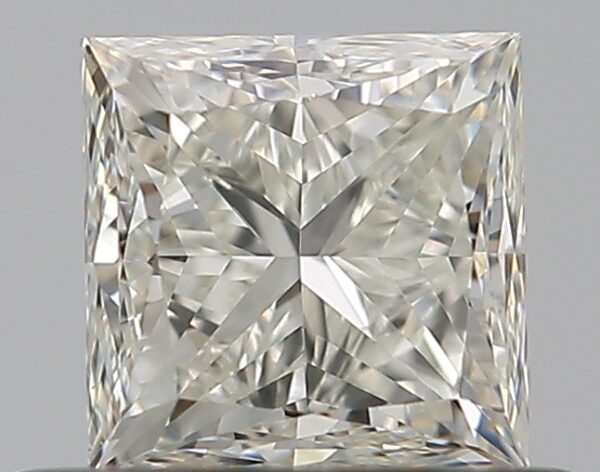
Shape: princess
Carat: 0.51
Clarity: VS1
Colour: J
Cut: VG
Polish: EX
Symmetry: VG
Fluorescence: N
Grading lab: GIA
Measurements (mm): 4.13 x 4.12 x 3.12